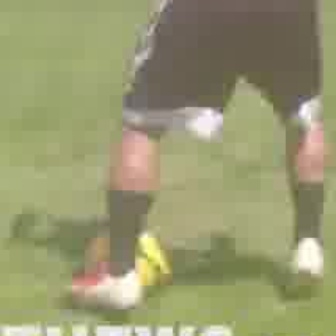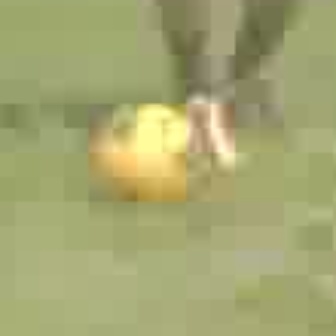
  Please identify the target specified by the bounding box [77,222,161,305] in the first image and locate it in the second image. Return the coordinates in [x_min,y_min,x_max,y_max] format.
Answer: [81,91,203,213]